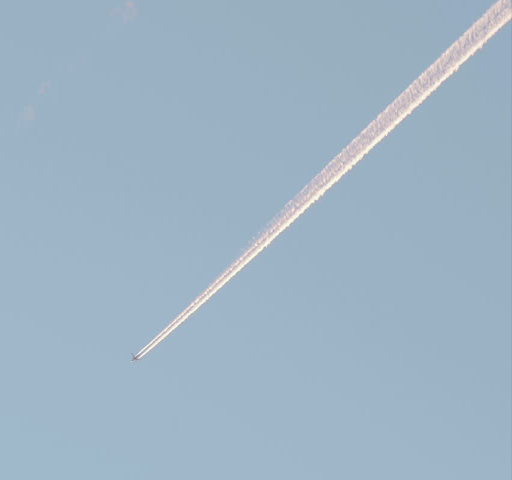
airplane in the clean sky